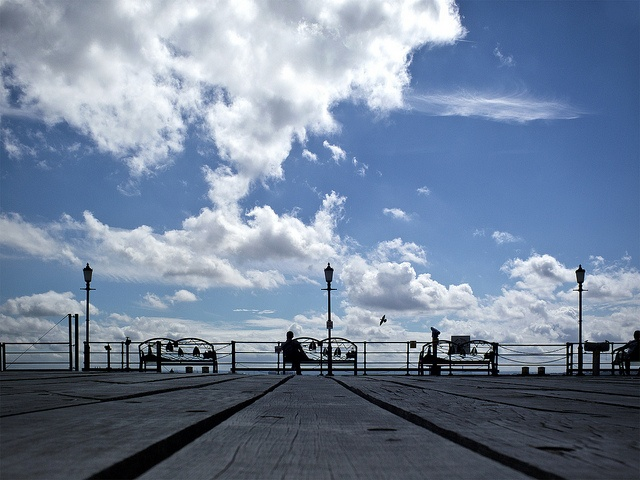
A board walk under a blue cloudy sky.
A person sitting on a bench alone on a dock.
A person sitting on the boardwalk looking at the sky.
A person sitting on a bench on a pier.
A couple people and birds sitting on benches.